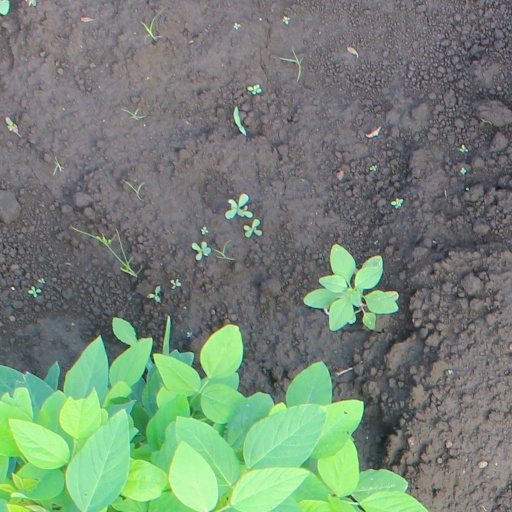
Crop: soybean